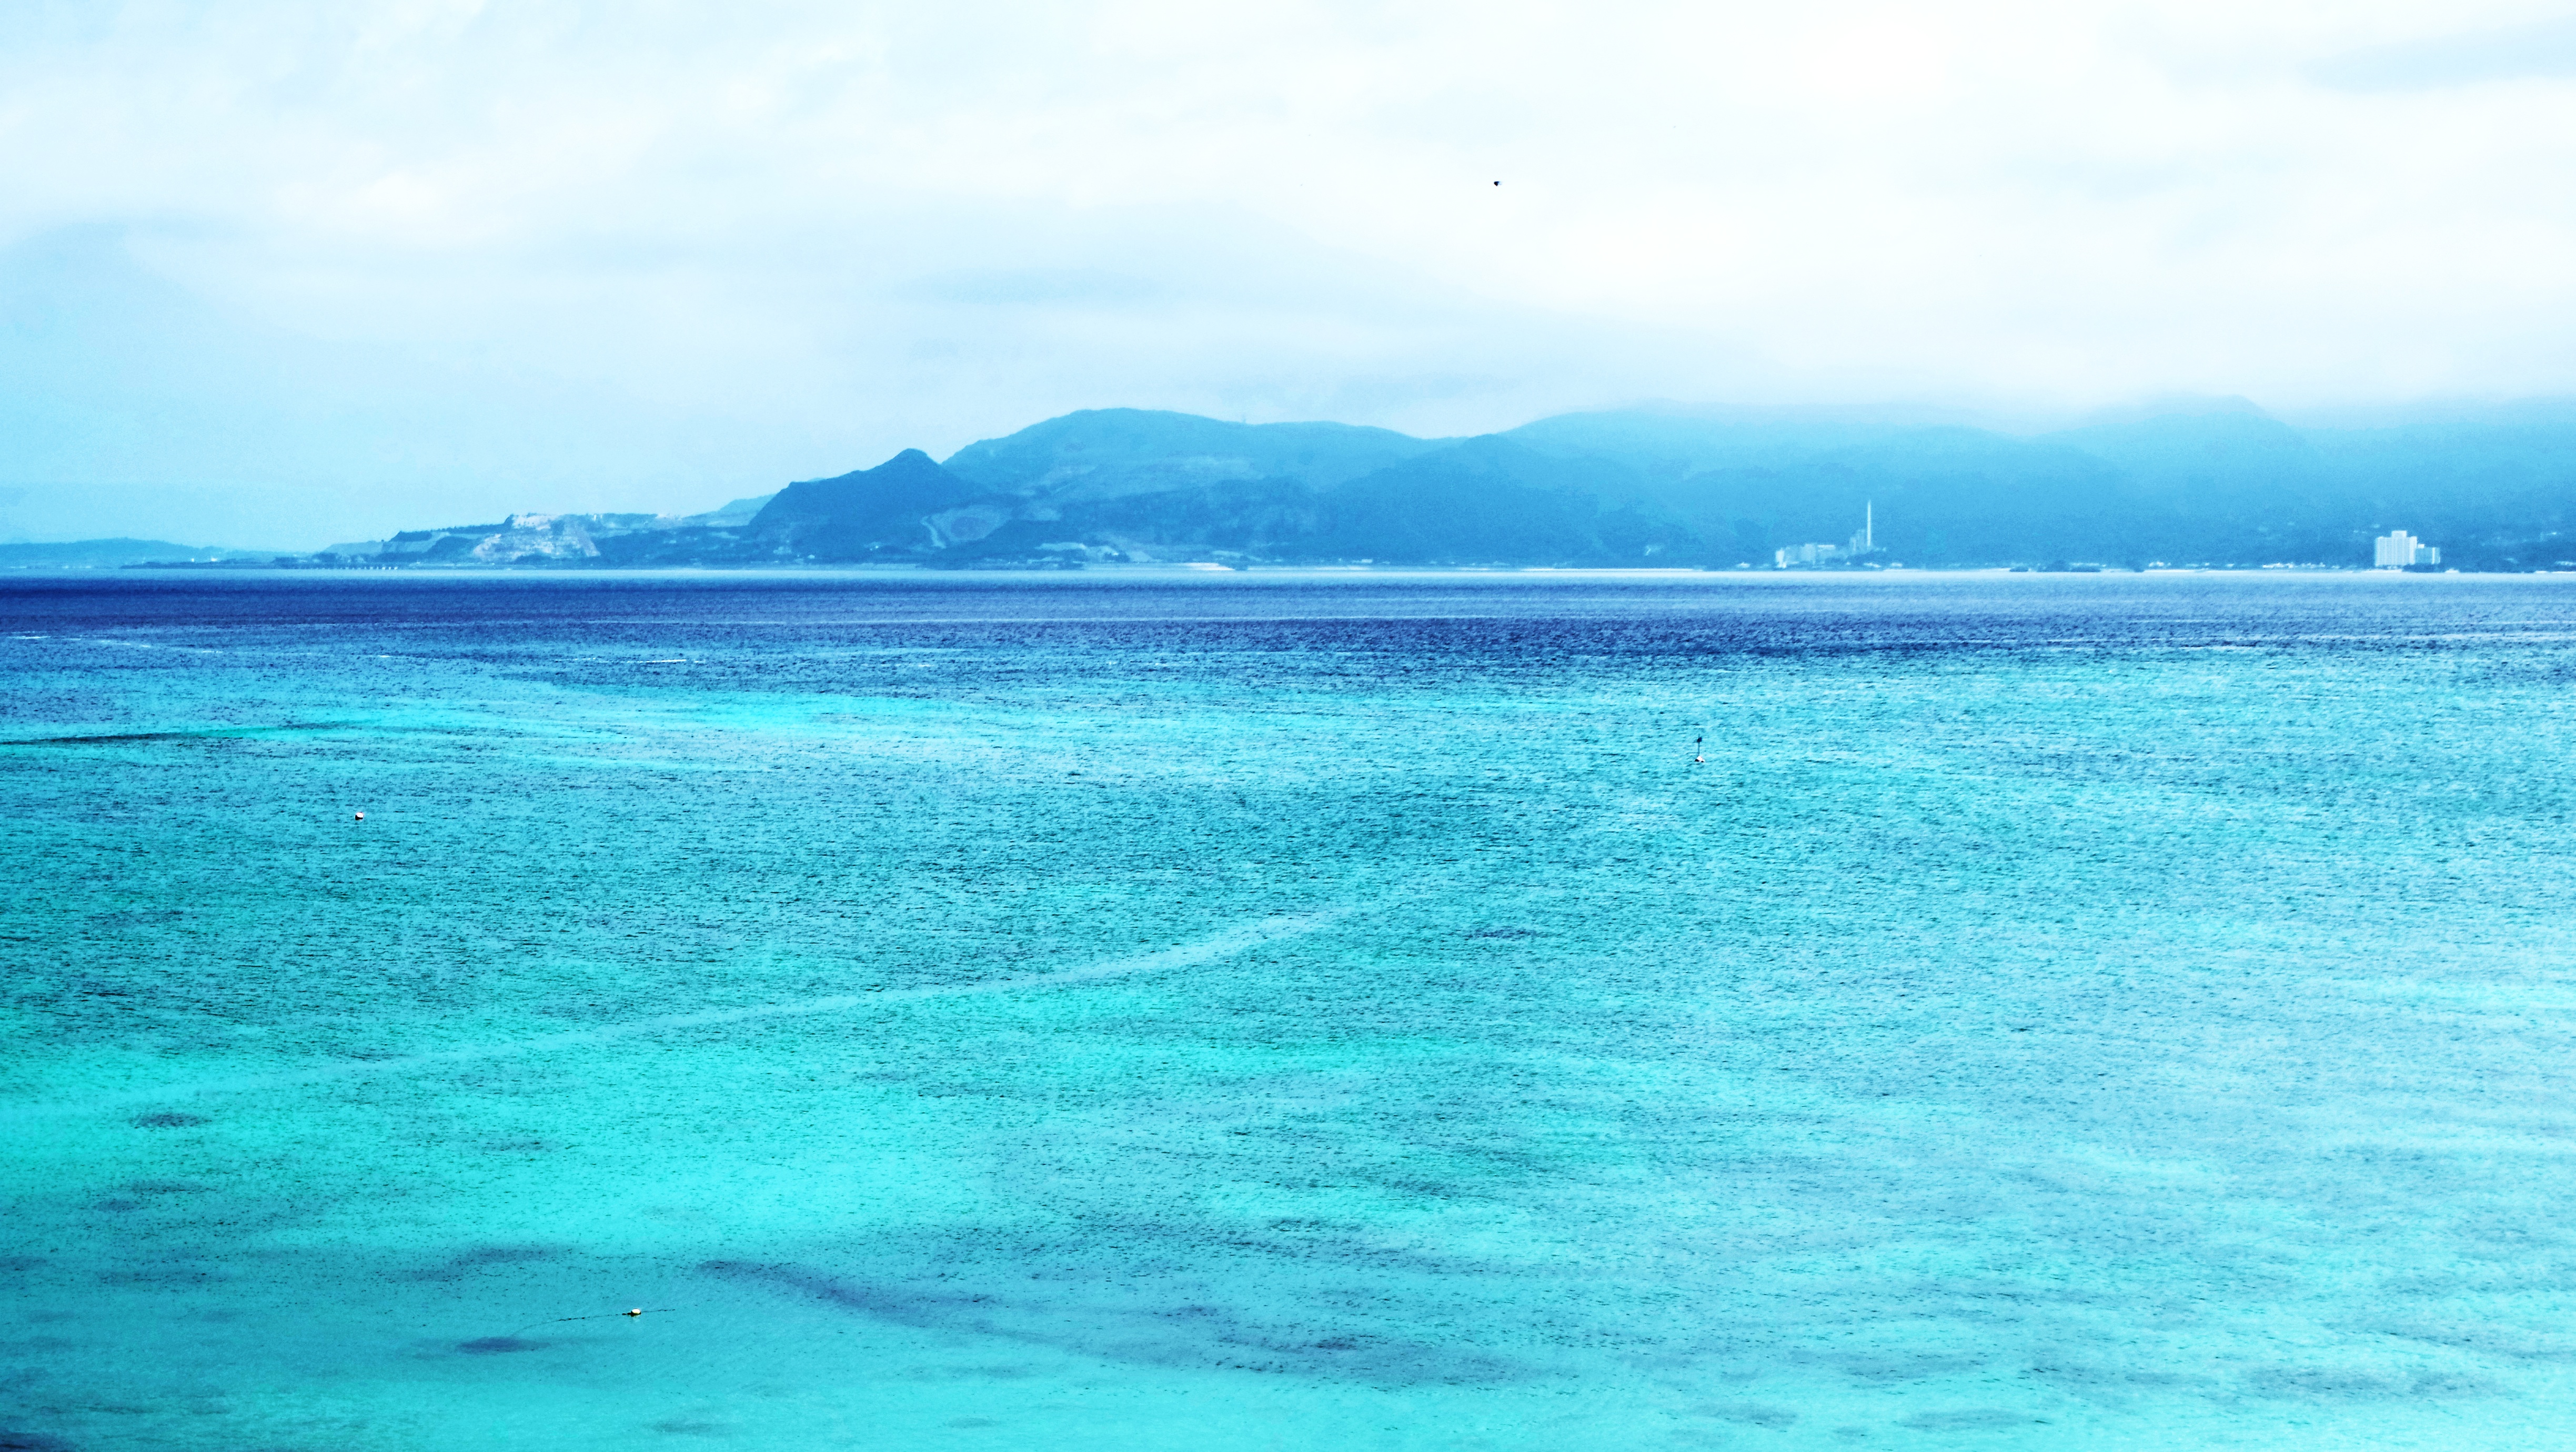
beach, sea, coast, ocean, horizon, shore, wave, lagoon, bay, island, body of water, caribbean, cape, islet, wind wave